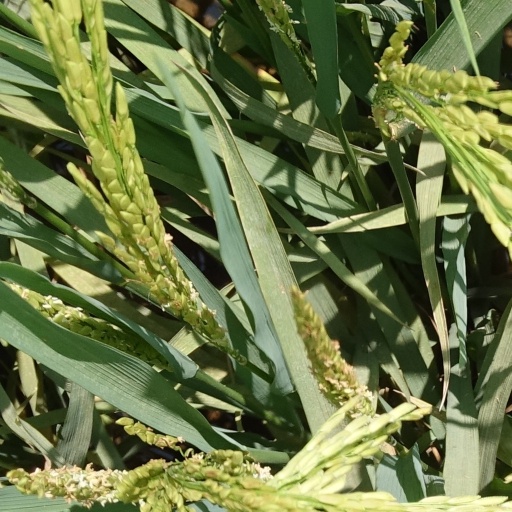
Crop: rice